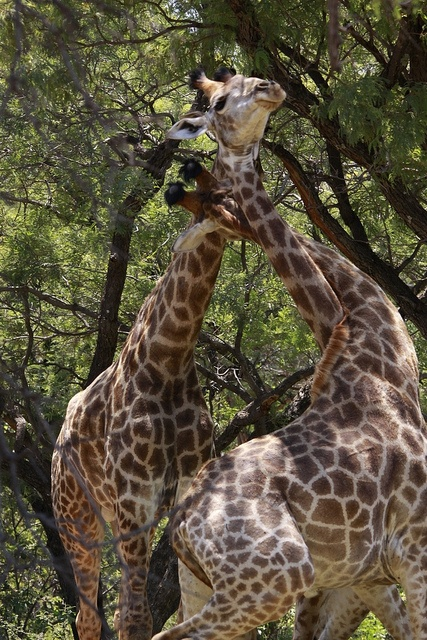
A couple of giraffe snuggling each other in a forest.
A couple of giraffe standing next to some trees.
Two Zebras seem to be embracing in the wild.
Two giraffes hang out near trees and nuzzle up to each other.
The two giraffes appear to be hugging each other.